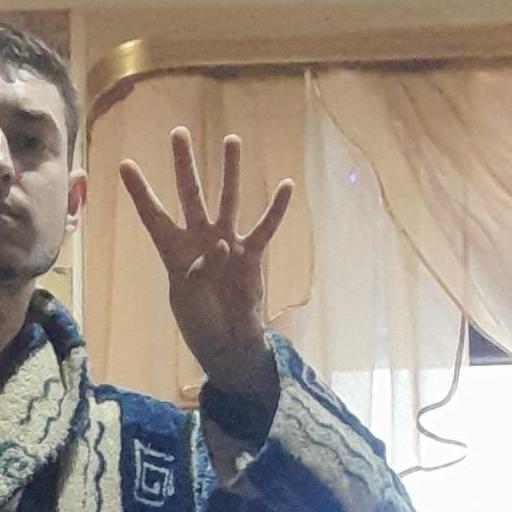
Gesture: four